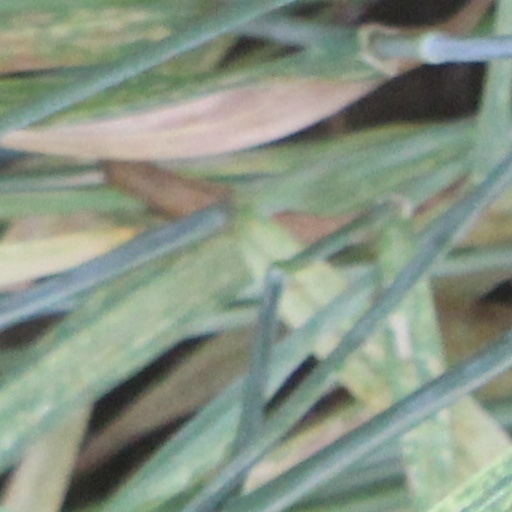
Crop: wheat